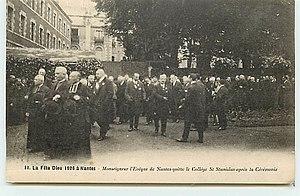
Procession de la Fête Dieu à Nantes en 1926, en présence de Template:Mgr de La Motte.
Eugène-Louis-Marie Le Fer de La Motte, est un prélat français des XIXᵉ et XXᵉ siècles.